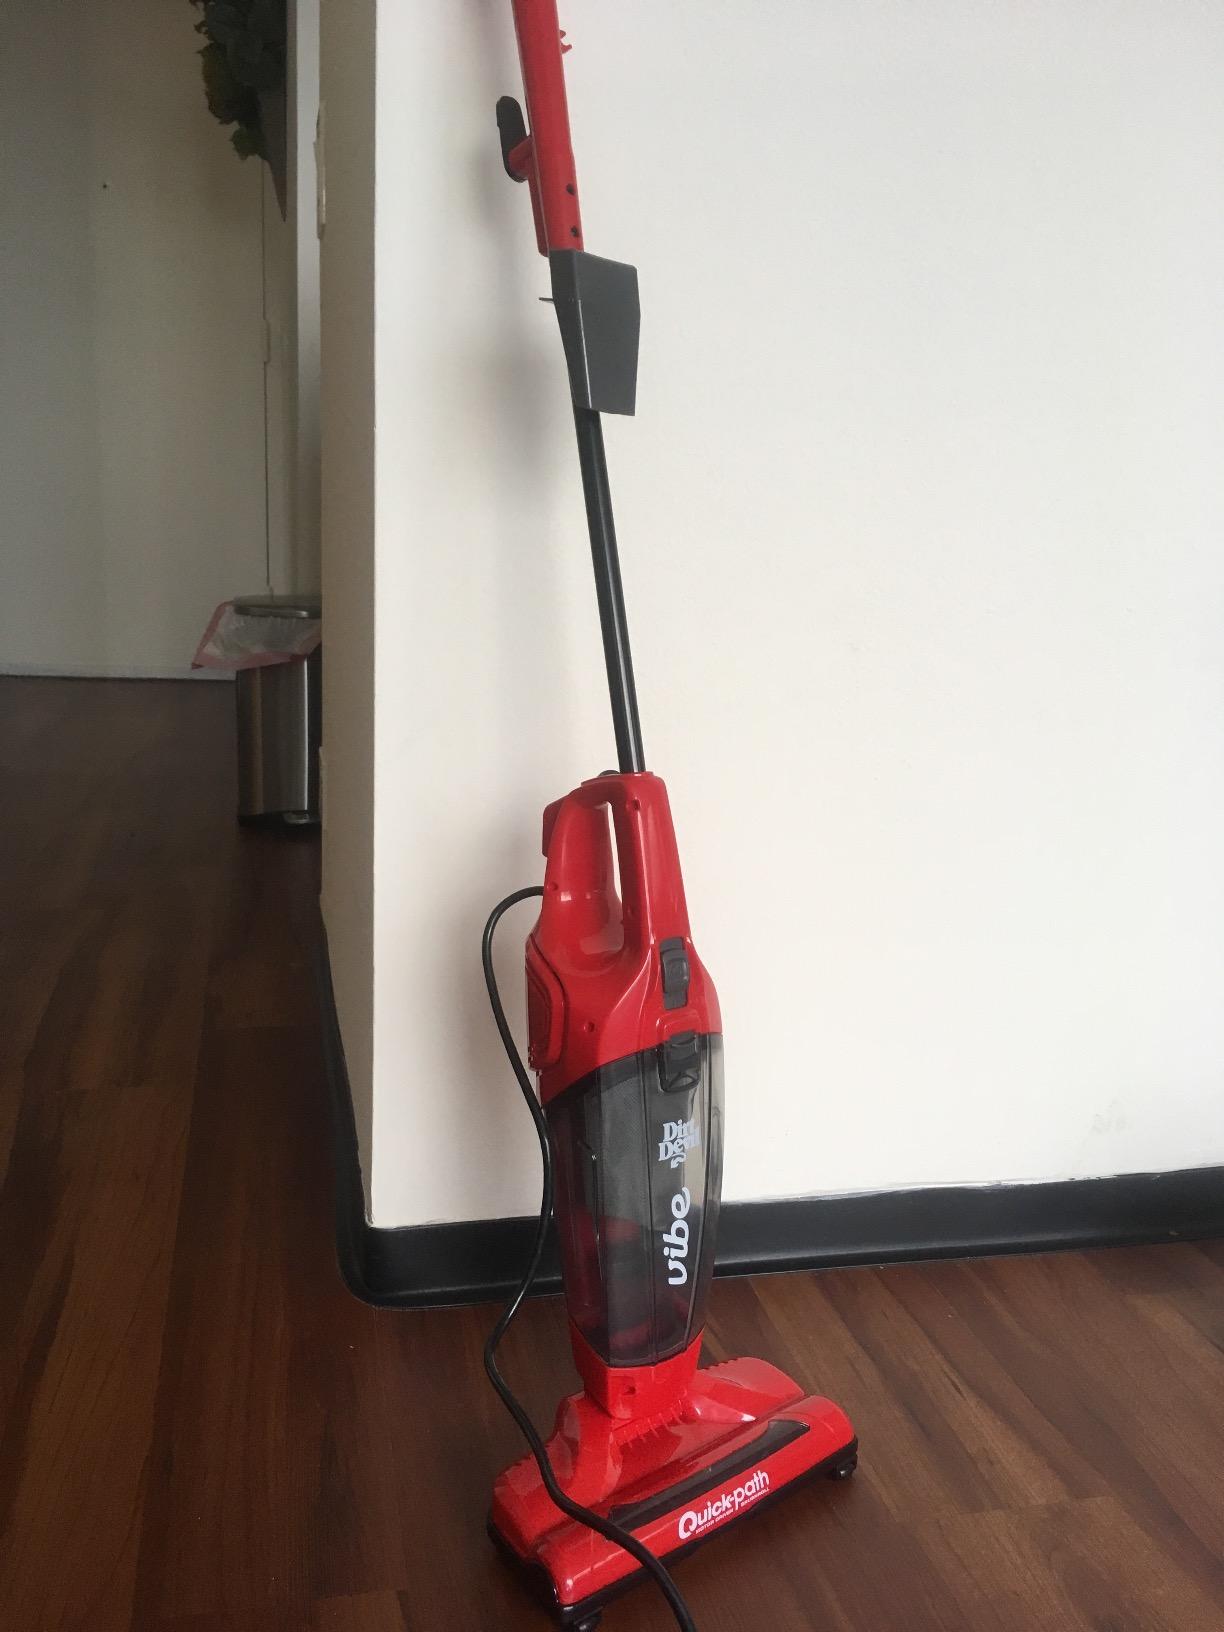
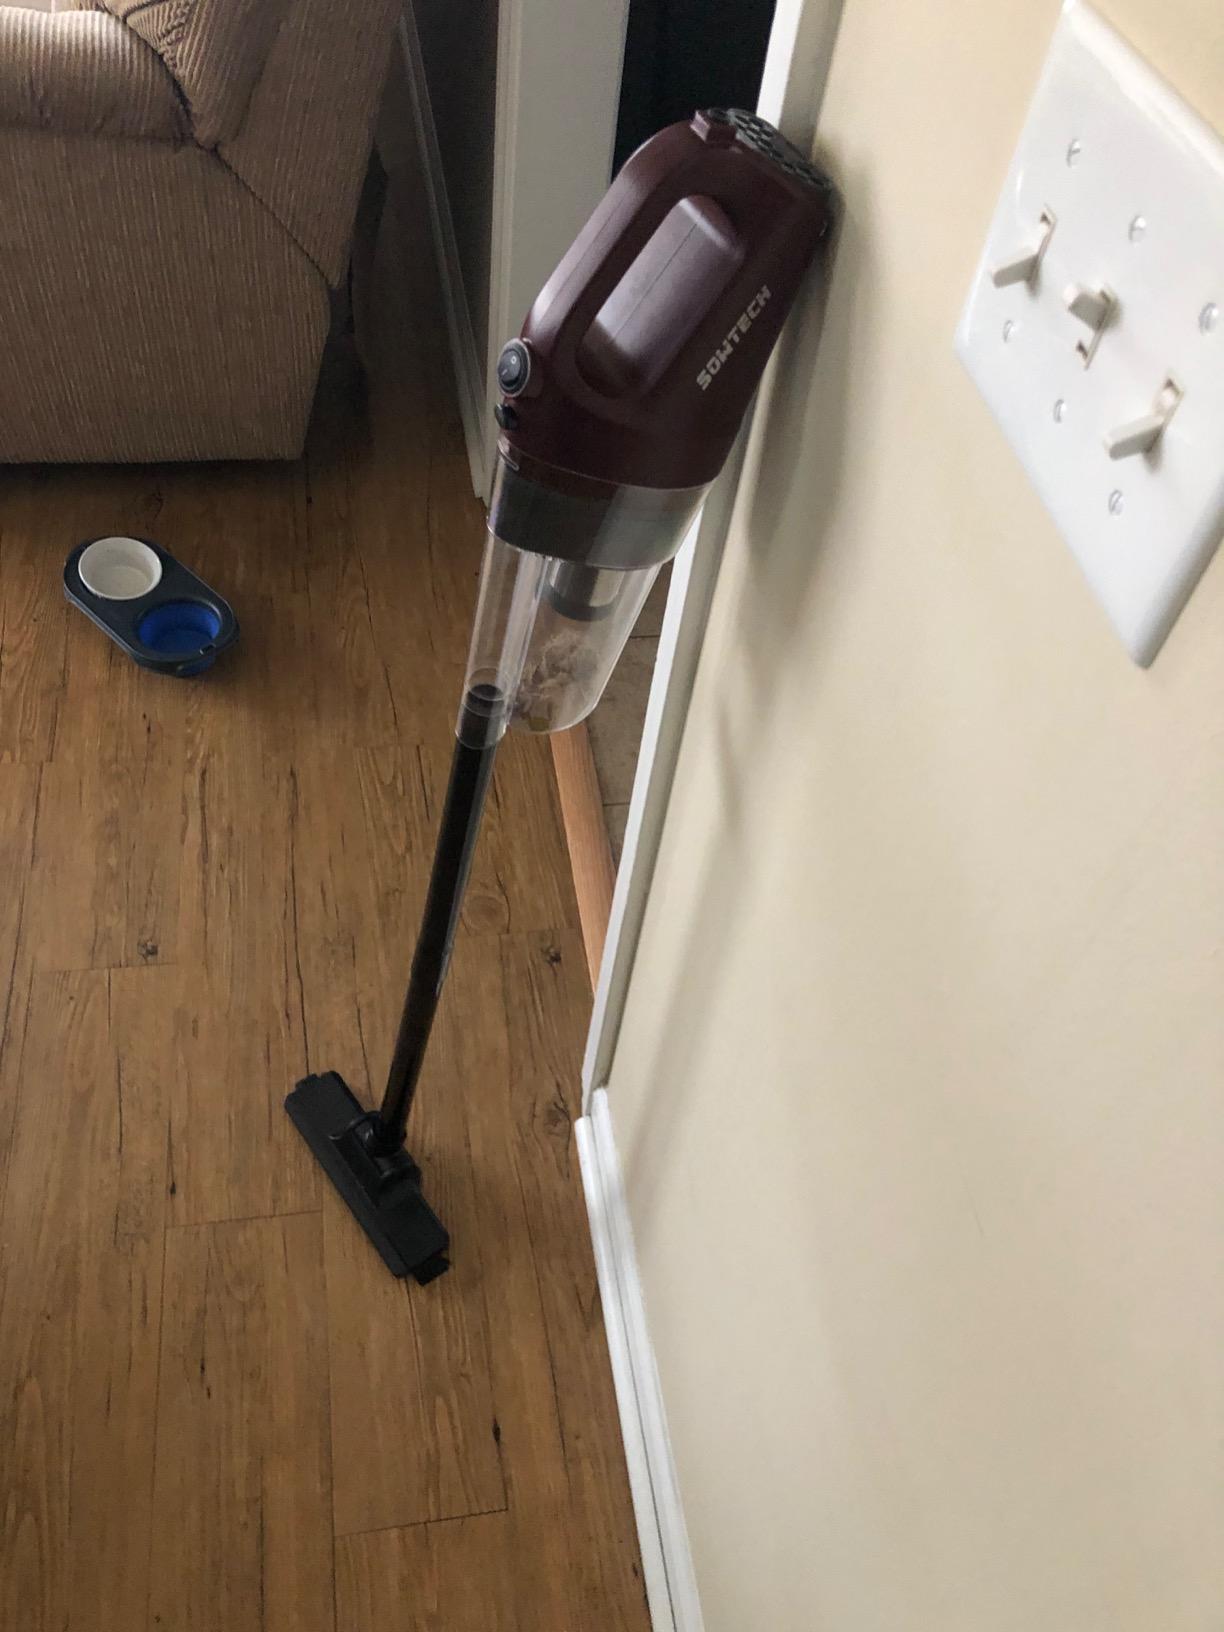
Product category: items_vacuum
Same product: no